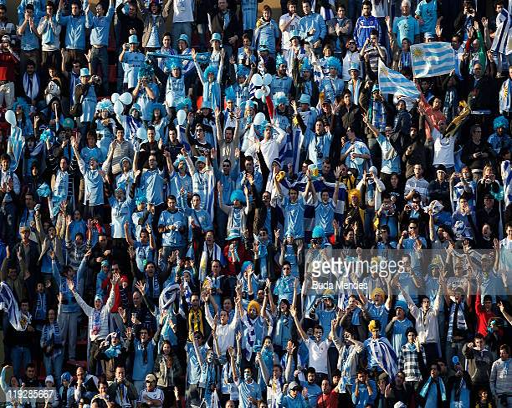
fans during a match as part